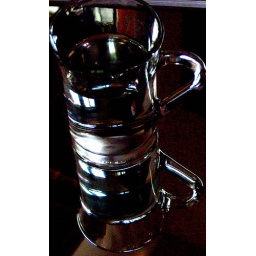
rio mug on the mirror in dark..